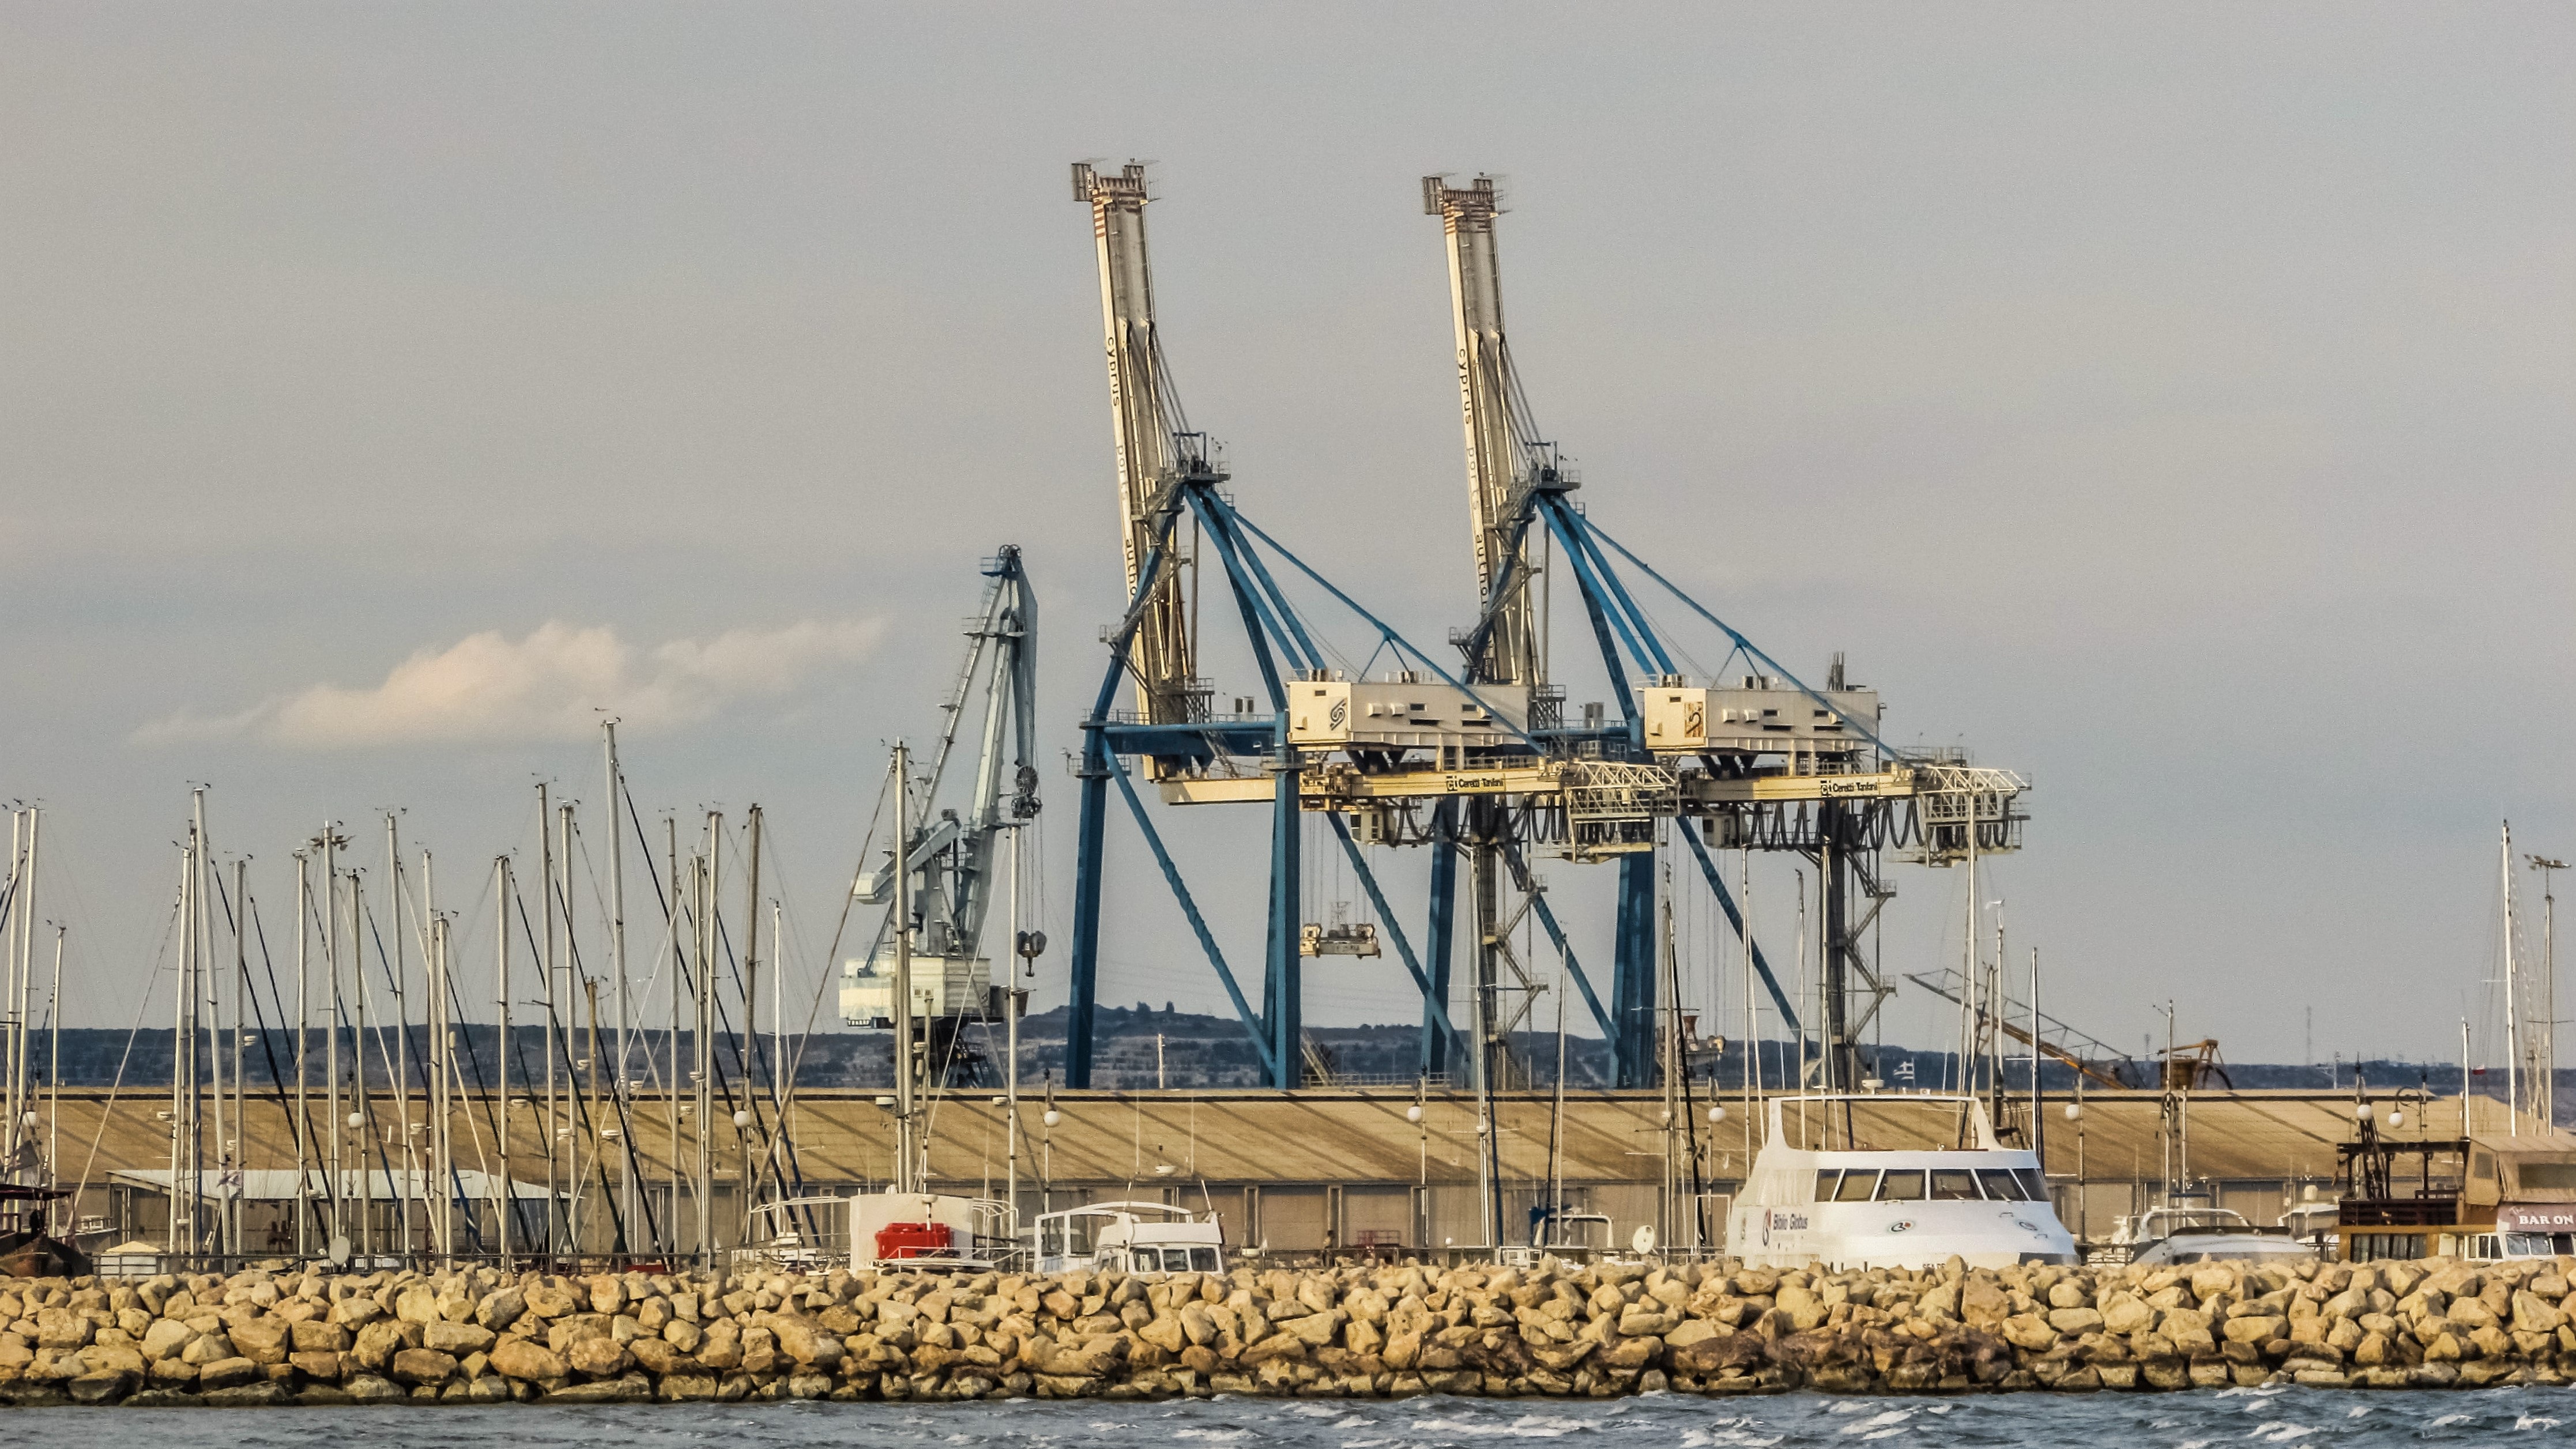
sea, dock, boat, ship, vehicle, mast, harbor, harbour, marina, port, watercraft, cyprus, sailing ship, harbour cranes, fishing vessel, larnaca, tall ship, heavy machines